Brad Neely's Harg Nallin' Sclopio Peepio

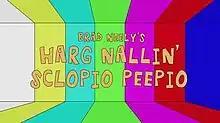

Brad Neely's Harg Nallin' Sclopio Peepio is an American adult animated television series created by Brad Neely, who was also the creator of "China, IL". Formatted as a sketch comedy show, it is made up of short films and routines, with songs composed by Neely. The series aired on Adult Swim from July 10 to September 18, 2016.